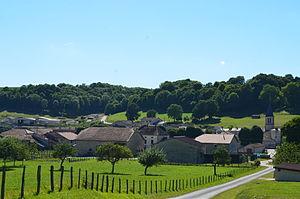
Vue de Leschères-sur-le-Blaiseron depuis la fontaine du village
Leschères-sur-le-Blaiseron est une commune française située dans le département de la Haute-Marne, en région Grand Est.